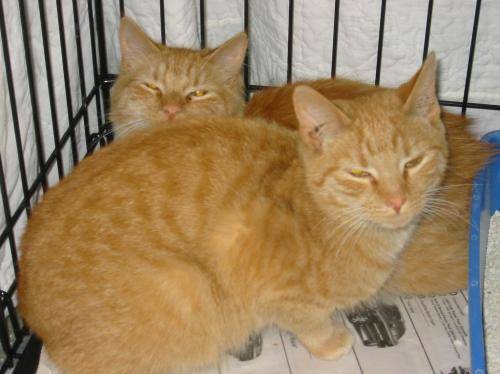
Label: cat